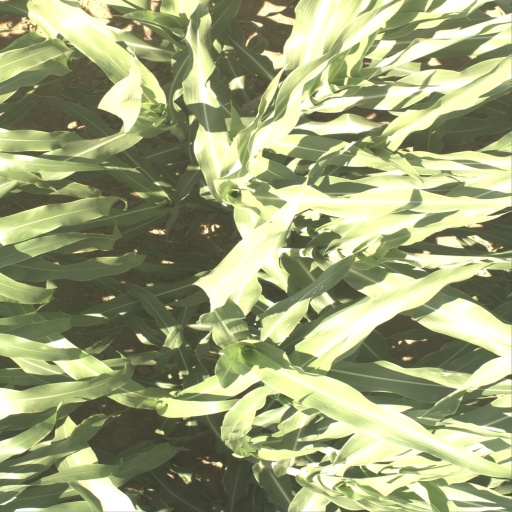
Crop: sorghum